Bangkok Noi district

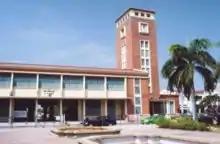
Thon Buri Railway Station

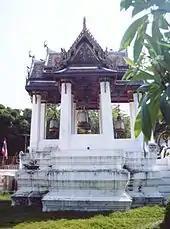
Bells of Wat Rakhang

The National Museum of Royal Barges on the northern rim of Khlong Bangkok Noi near its mouth to the Chao Phraya River houses the royal barges, used for Thailand's Royal Barge Processions on very special events, like 200th anniversary of Bangkok or the 60th anniversary of the accession of King Bhumibol Adulyadej.